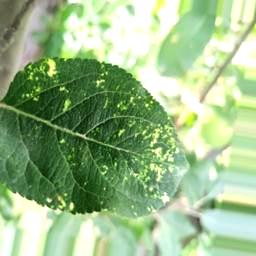
Label: Apple_Mosaic